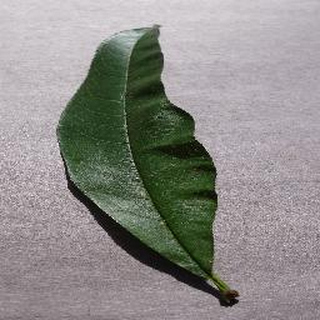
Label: healthy_peach